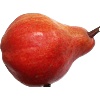
Label: Pear Red 1